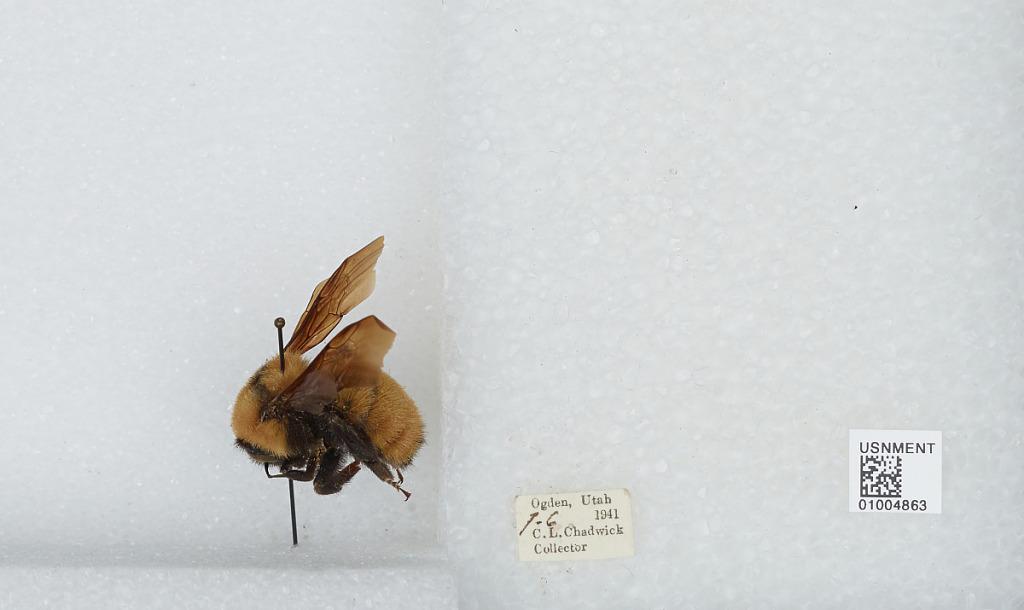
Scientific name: Bombus (Fervidobombus) fervidus fervidus (Fabricius)
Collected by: C. Chadwick
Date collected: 1941-7-6
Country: United States
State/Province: Utah
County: Weber
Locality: Ogden
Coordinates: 41.2278, -111.961